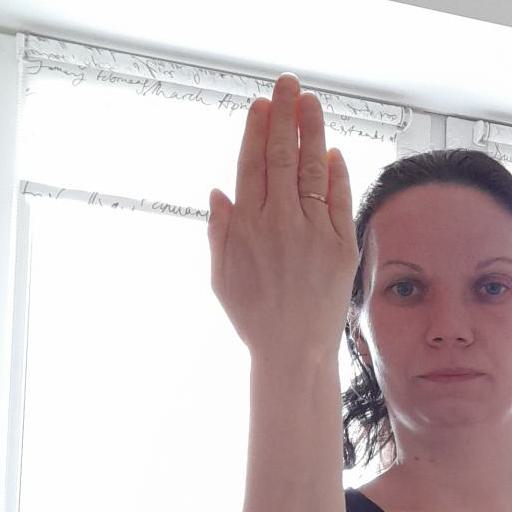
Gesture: stop_inverted